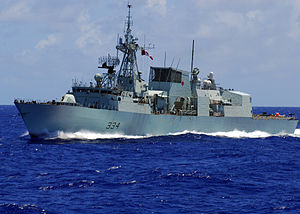
Halifax-klassen
Halifax-klassen, er en canadisk fregatklasse navngivet efter canadiske byer. Klassen består af tolv fregatter benyttet af Royal Canadian Navy. Klassen er rygraden i flåden og er fleksible fregatter, dog med hovedvægt på antiubådskrigsførelse. Denne fokus på antiubådskrigsførelse er et udslag af planlægningen i 1980'erne for man fokuserede på flådens opgaver under den kolde krig. Østblokkens og Sovjetunionens sammenbrud betyder at fregatterne i dag, i modsætning til deres oprindelig formål, bliver benyttet i internationale kampgrupper overalt i verden. Fra det første skib indgik i aktiv tjeneste i 1992 og ind i den første tredjedel af det 21. århundrede forventes denne skibsklasse at være hjørnestenen i Royal Canadian Navy, og der er startet et moderniseringsprogram for at sikre at skibene kan leve op til disse forventninger i resten af deres levetid.